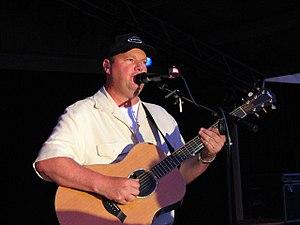
Le Grammy Award du meilleur nouvel artiste est un prix décerné depuis 1959 par la National Academy of Recording Arts and Sciences. Ce prix fait partie des quatre récompenses de la cérémonie des Grammy Awards à ne pas être restreintes à un genre musical donné, avec l'album de l'année, la chanson de l'année et l'enregistrement de l'année.